Post-presidency of George H. W. Bush

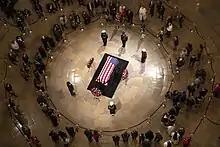
Members of the public pay their respects at the casket of George H. W. Bush lying in state in the Rotunda of the U.S. Capitol in Washington, D.C.

On October 8, 2009, Bush joined President Barack Obama onstage at Texas A&M University for a promotion of volunteering.